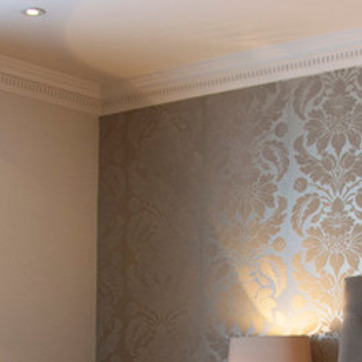
Material: wallpaper